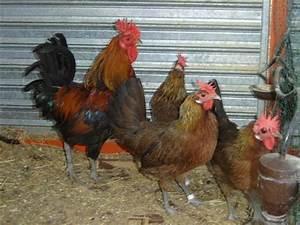
chicken